Teslin Tlingit Council

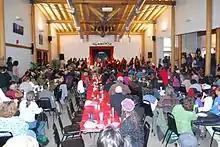
2009 Ha Kus Teyea Celebration of Tlingit Culture, Teslin Tlingit Heritage Centre, Teslin, Yukon.

Teslin Tlingit Council (TTC) Citizenship is based on blood lineage and traditional custom, and does not follow the Federal Government's definition of ‘Status’. At present, there are approximately 800 Citizens, 300 of which live in the Village of Teslin, 300 in Whitehorse, and 200 elsewhere in North America.